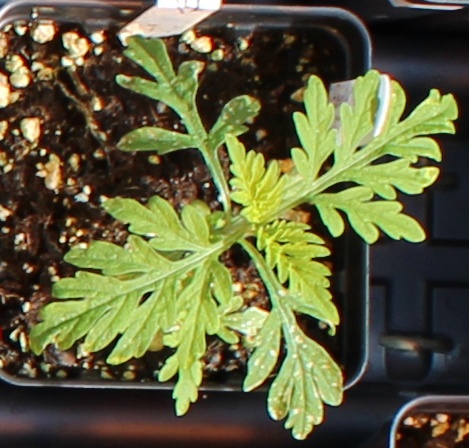
Label: Ragweed